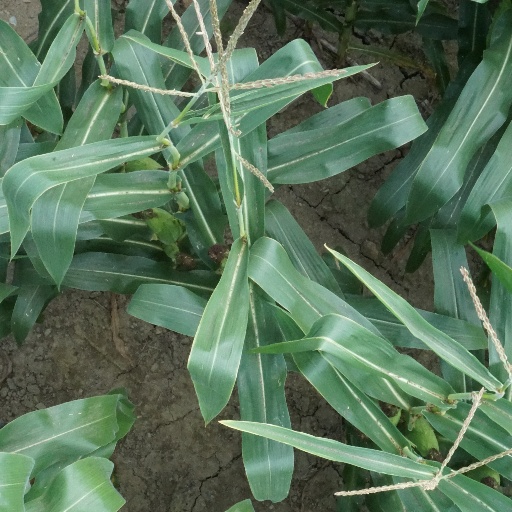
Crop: maize; corn